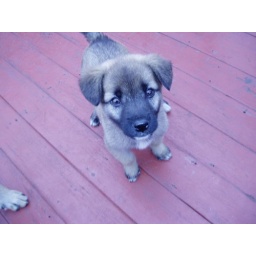
puppy in Halong Bay on the neighbouring boat as we disembarked